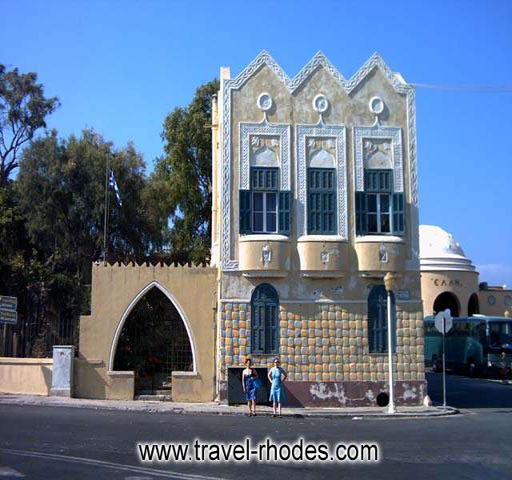
women in front of a building